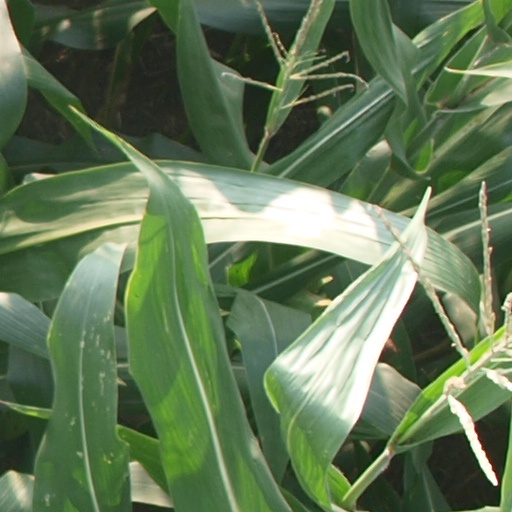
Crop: maize; corn